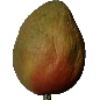
Label: Papaya 1